Byron McLaughlin

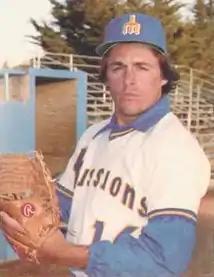
McLaughlin in 1978 as a member of the San Jose Missions

Byron Scott McLaughlin (born September 29, 1955) is an American former professional baseball player, alleged counterfeit shoes manufacturer and convicted money launderer. His baseball career spanned nine seasons, four of which were spent in Major League Baseball (MLB) with the Seattle Mariners (1977–1980), and the California Angels (1983). McLaughlin, a right-handed pitcher used primarily in relief, compiled a major league record of 16–25 with a 5.11 earned run average, five complete games, 16 saves, and 74 strikeouts in 378 innings pitched.